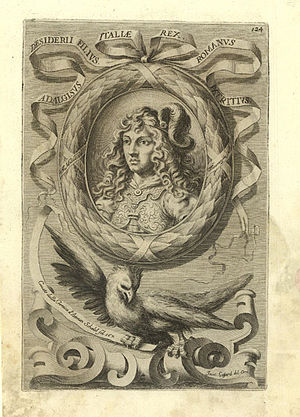
Adalgis
Adalgis var en langobardisk prins, søn af langobardernes konge Desiderius og hans kone Ansa.